Jazz fusion

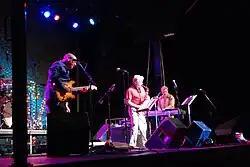
Spyro Gyra combines jazz with R&B, funk and pop.

By the early 1980s, much of the original fusion genre was subsumed into other branches of jazz and rock, especially smooth jazz, a radio-friendly subgenre of fusion which is influenced by R&B, funk, and pop music. Smooth jazz can be traced to at least the late 1960s, when producer Creed Taylor worked with guitarist Wes Montgomery on three popular music-oriented albums. Taylor founded CTI Records and many established jazz performers recorded for CTI, including Freddie Hubbard, Chet Baker, George Benson, and Stanley Turrentine. Albums under Taylor's guidance were aimed at both pop and jazz fans.